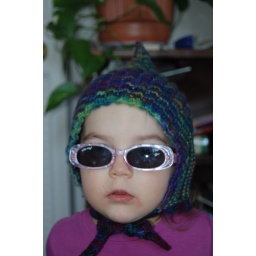
Lizzy in blue hat